Question: Please indicate a possible affordance area of the jump_skateboard that can be used for standing on
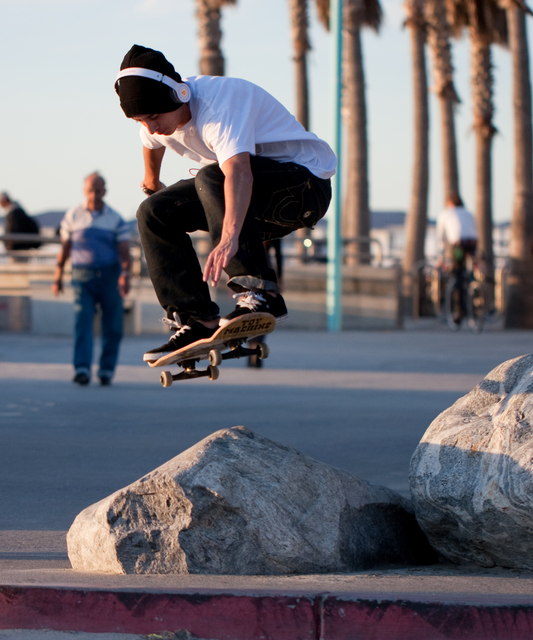
Answer: [141.126, 310.422, 279.814, 393.537]